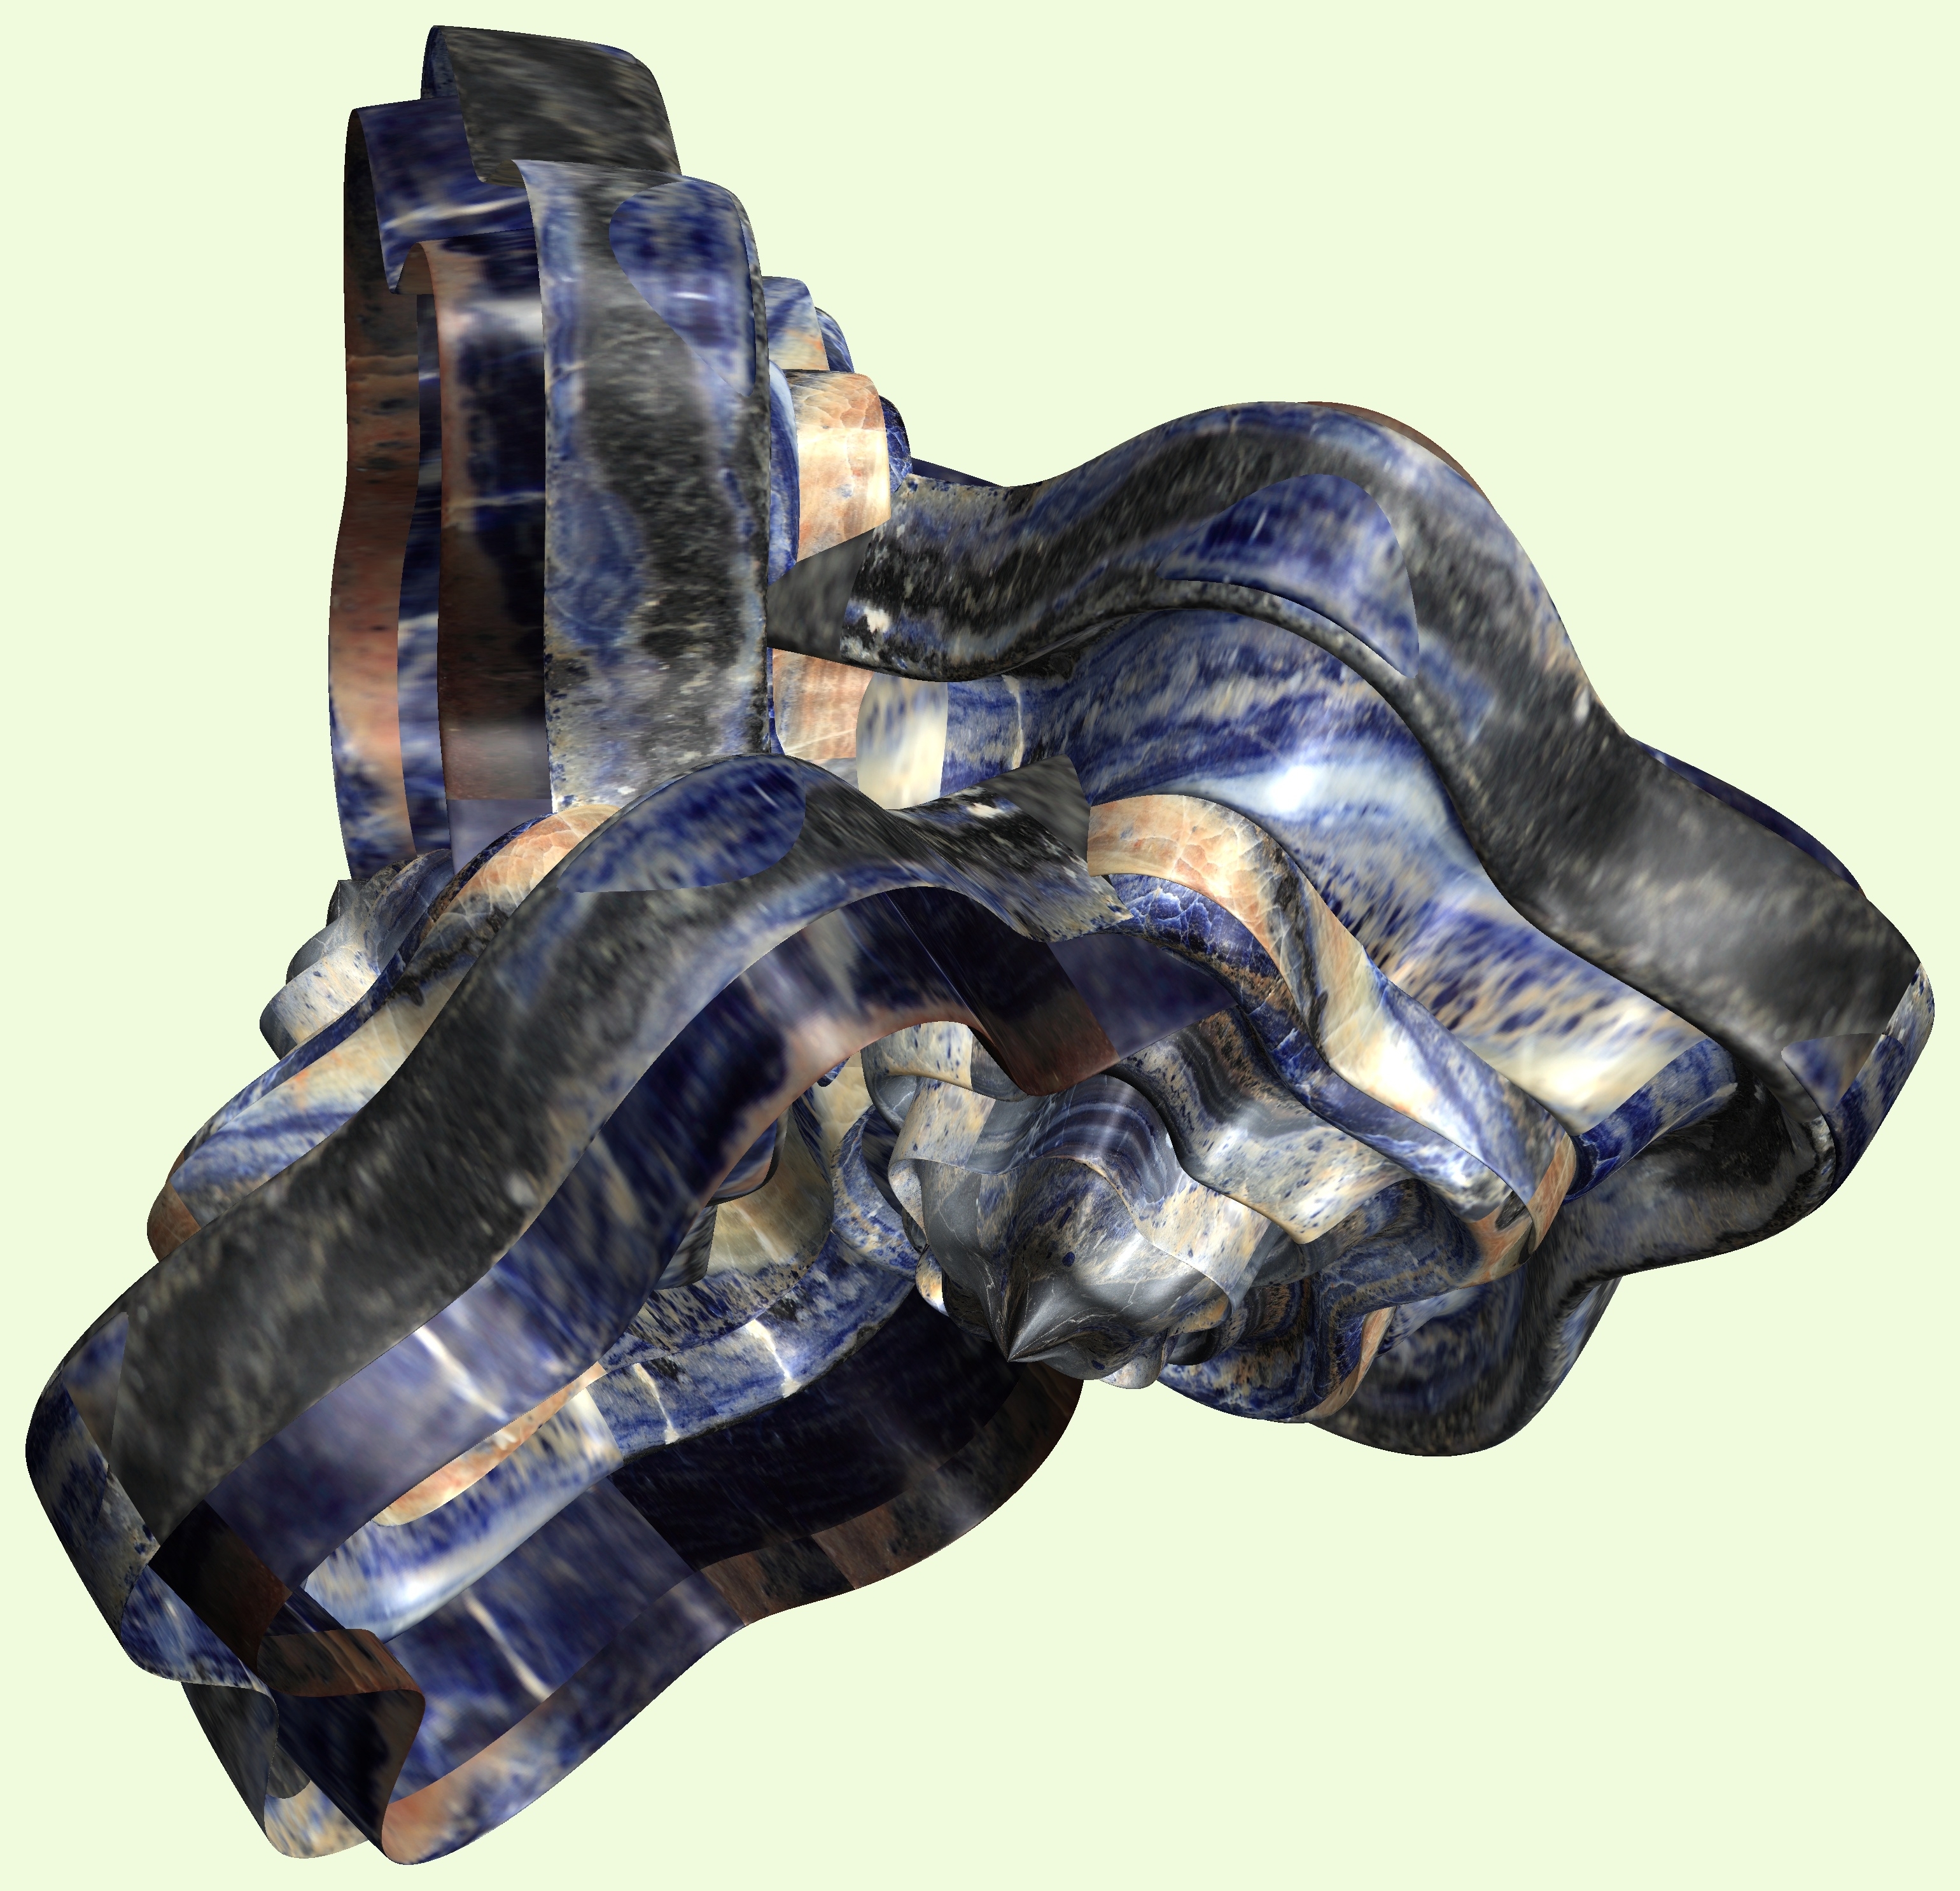
hand, structure, texture, cup, pattern, arm, sculpture, cool image, figure, design, symmetry, 3d, graphic, mathematica, cg, parametricplot3d, code, program, algorithm, abstruct, mapping